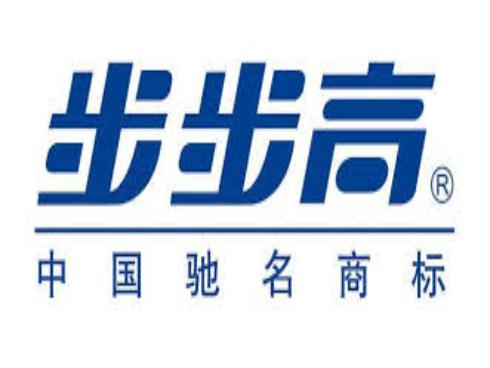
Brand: BBK
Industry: Electronic